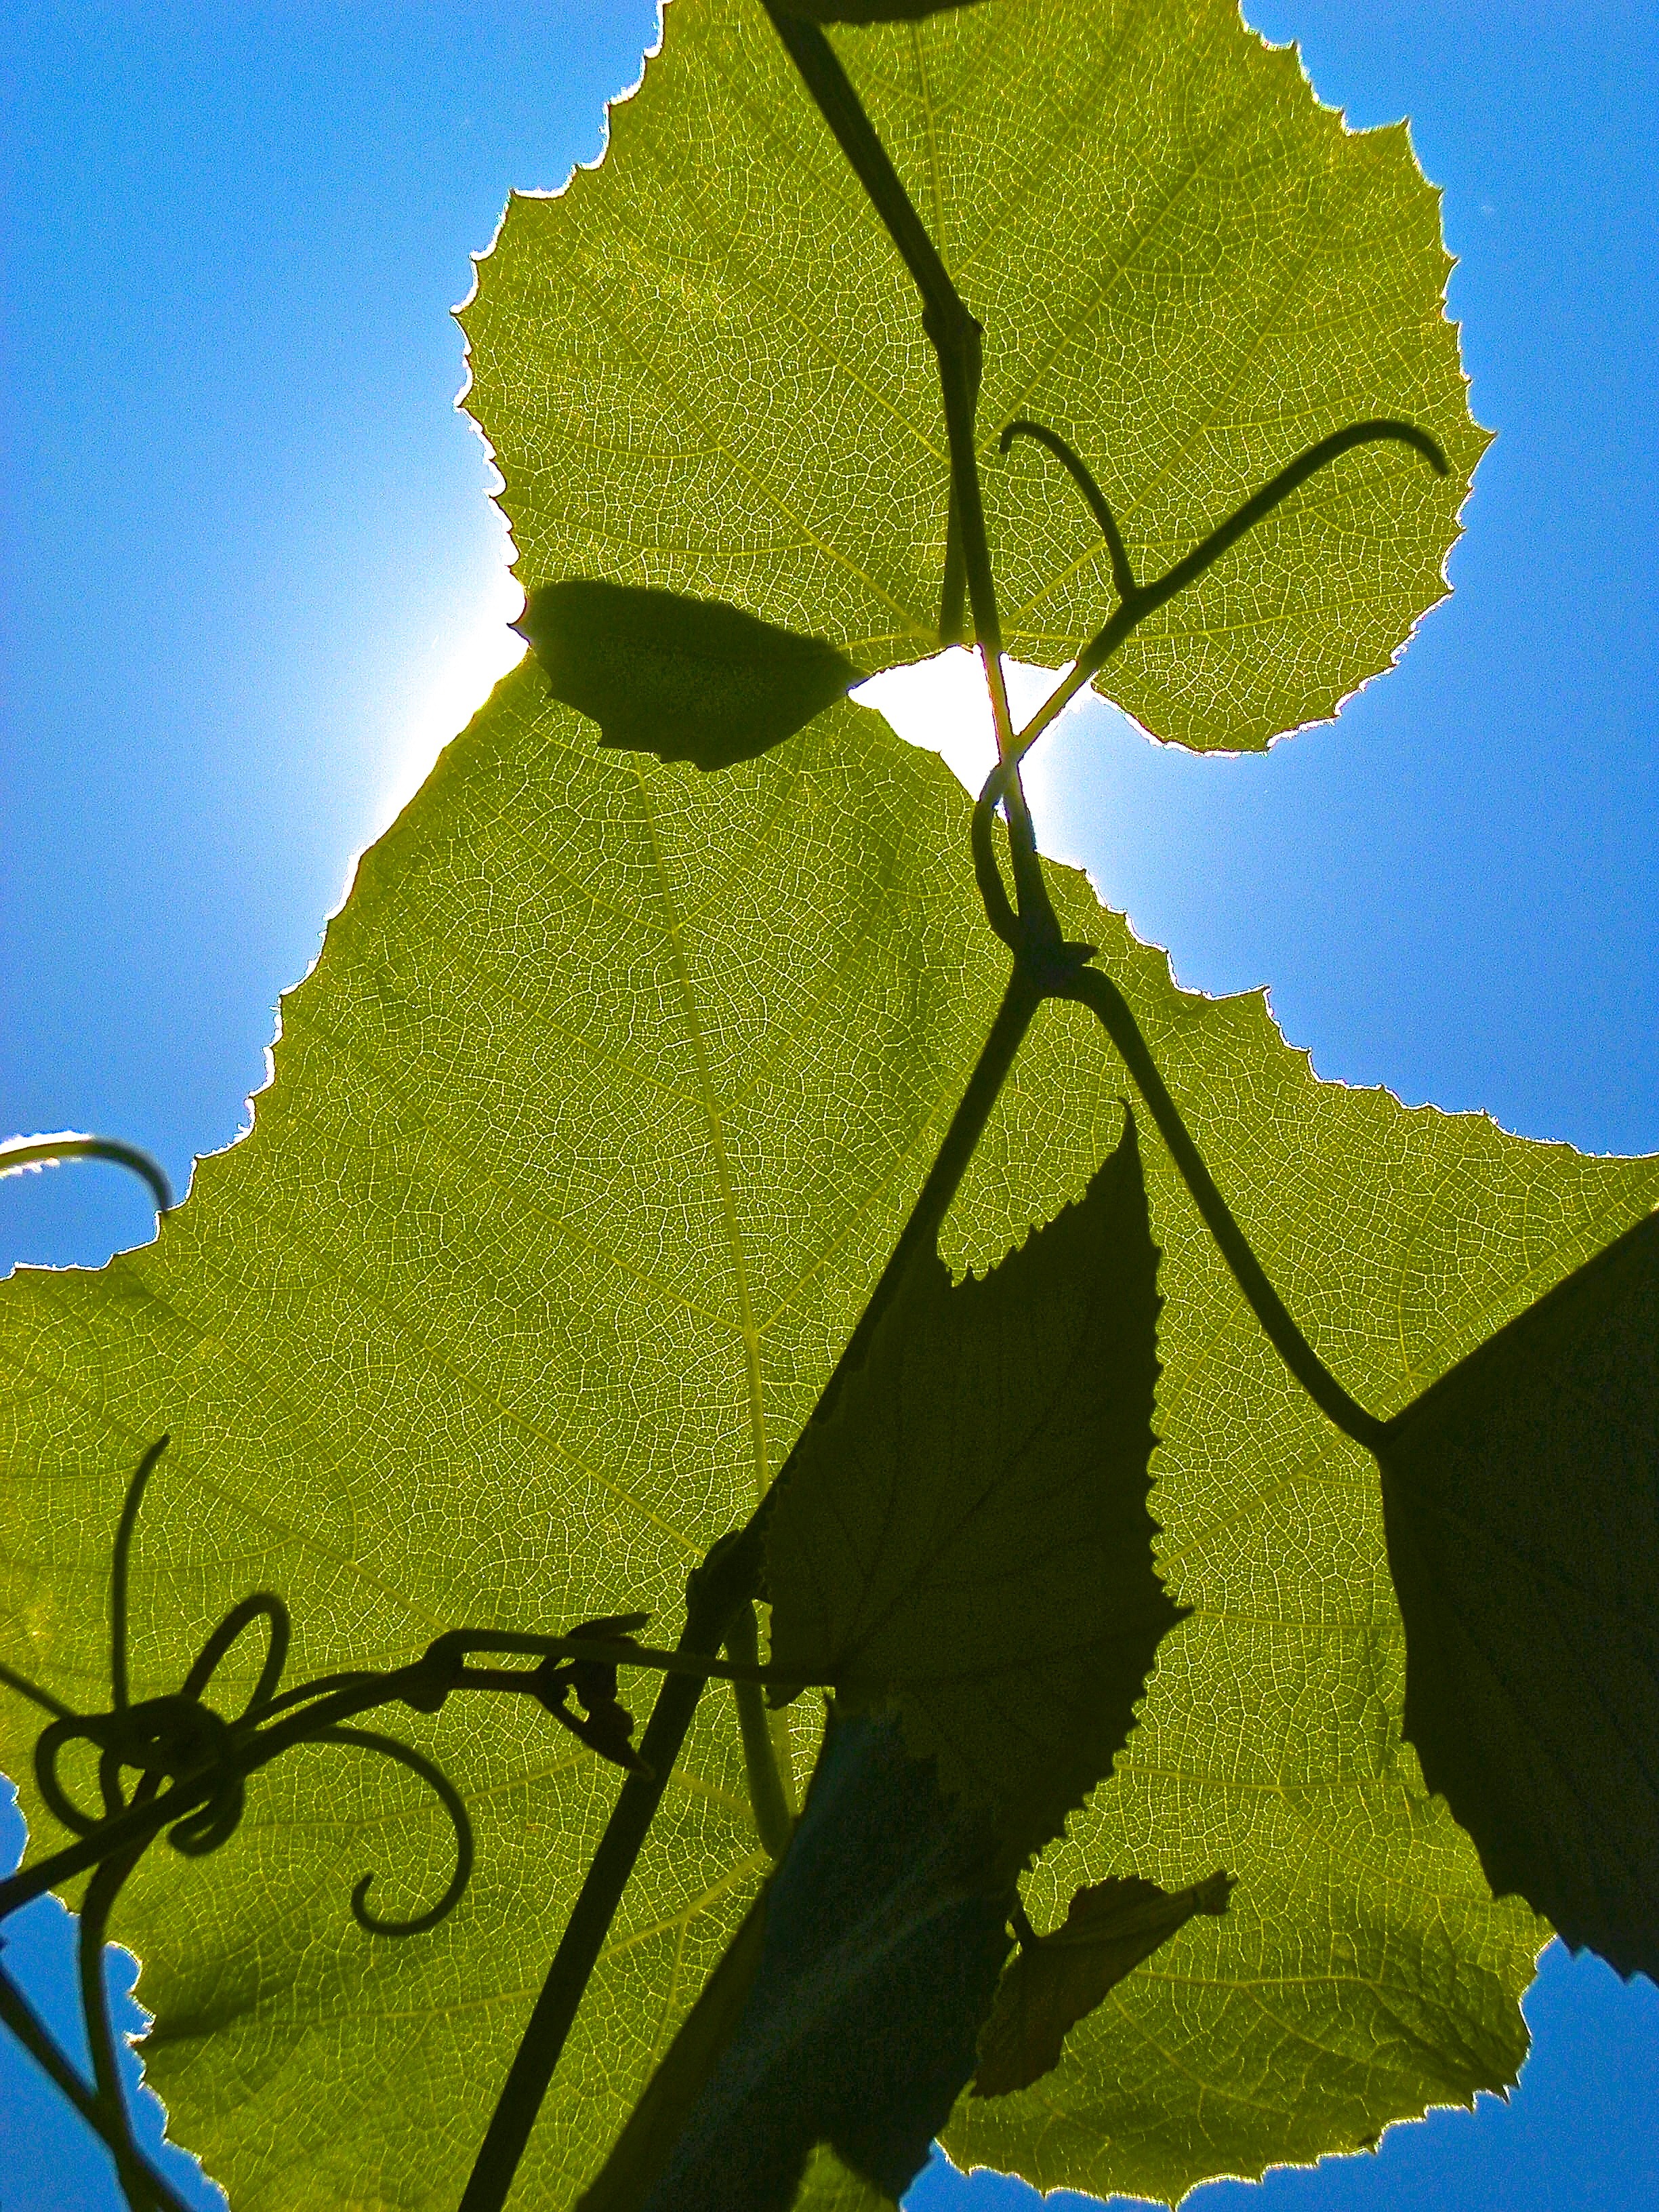
tree, nature, branch, plant, sunlight, leaf, flower, summer, green, produce, autumn, botany, yellow, flora, solar, maple tree, deciduous, ginkgo, ecosystem, flowering plant, maidenhair tree, grape leaves, annual plant, plant stem, woody plant, land plant